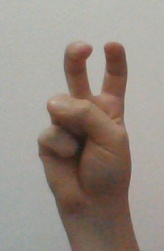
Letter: toot